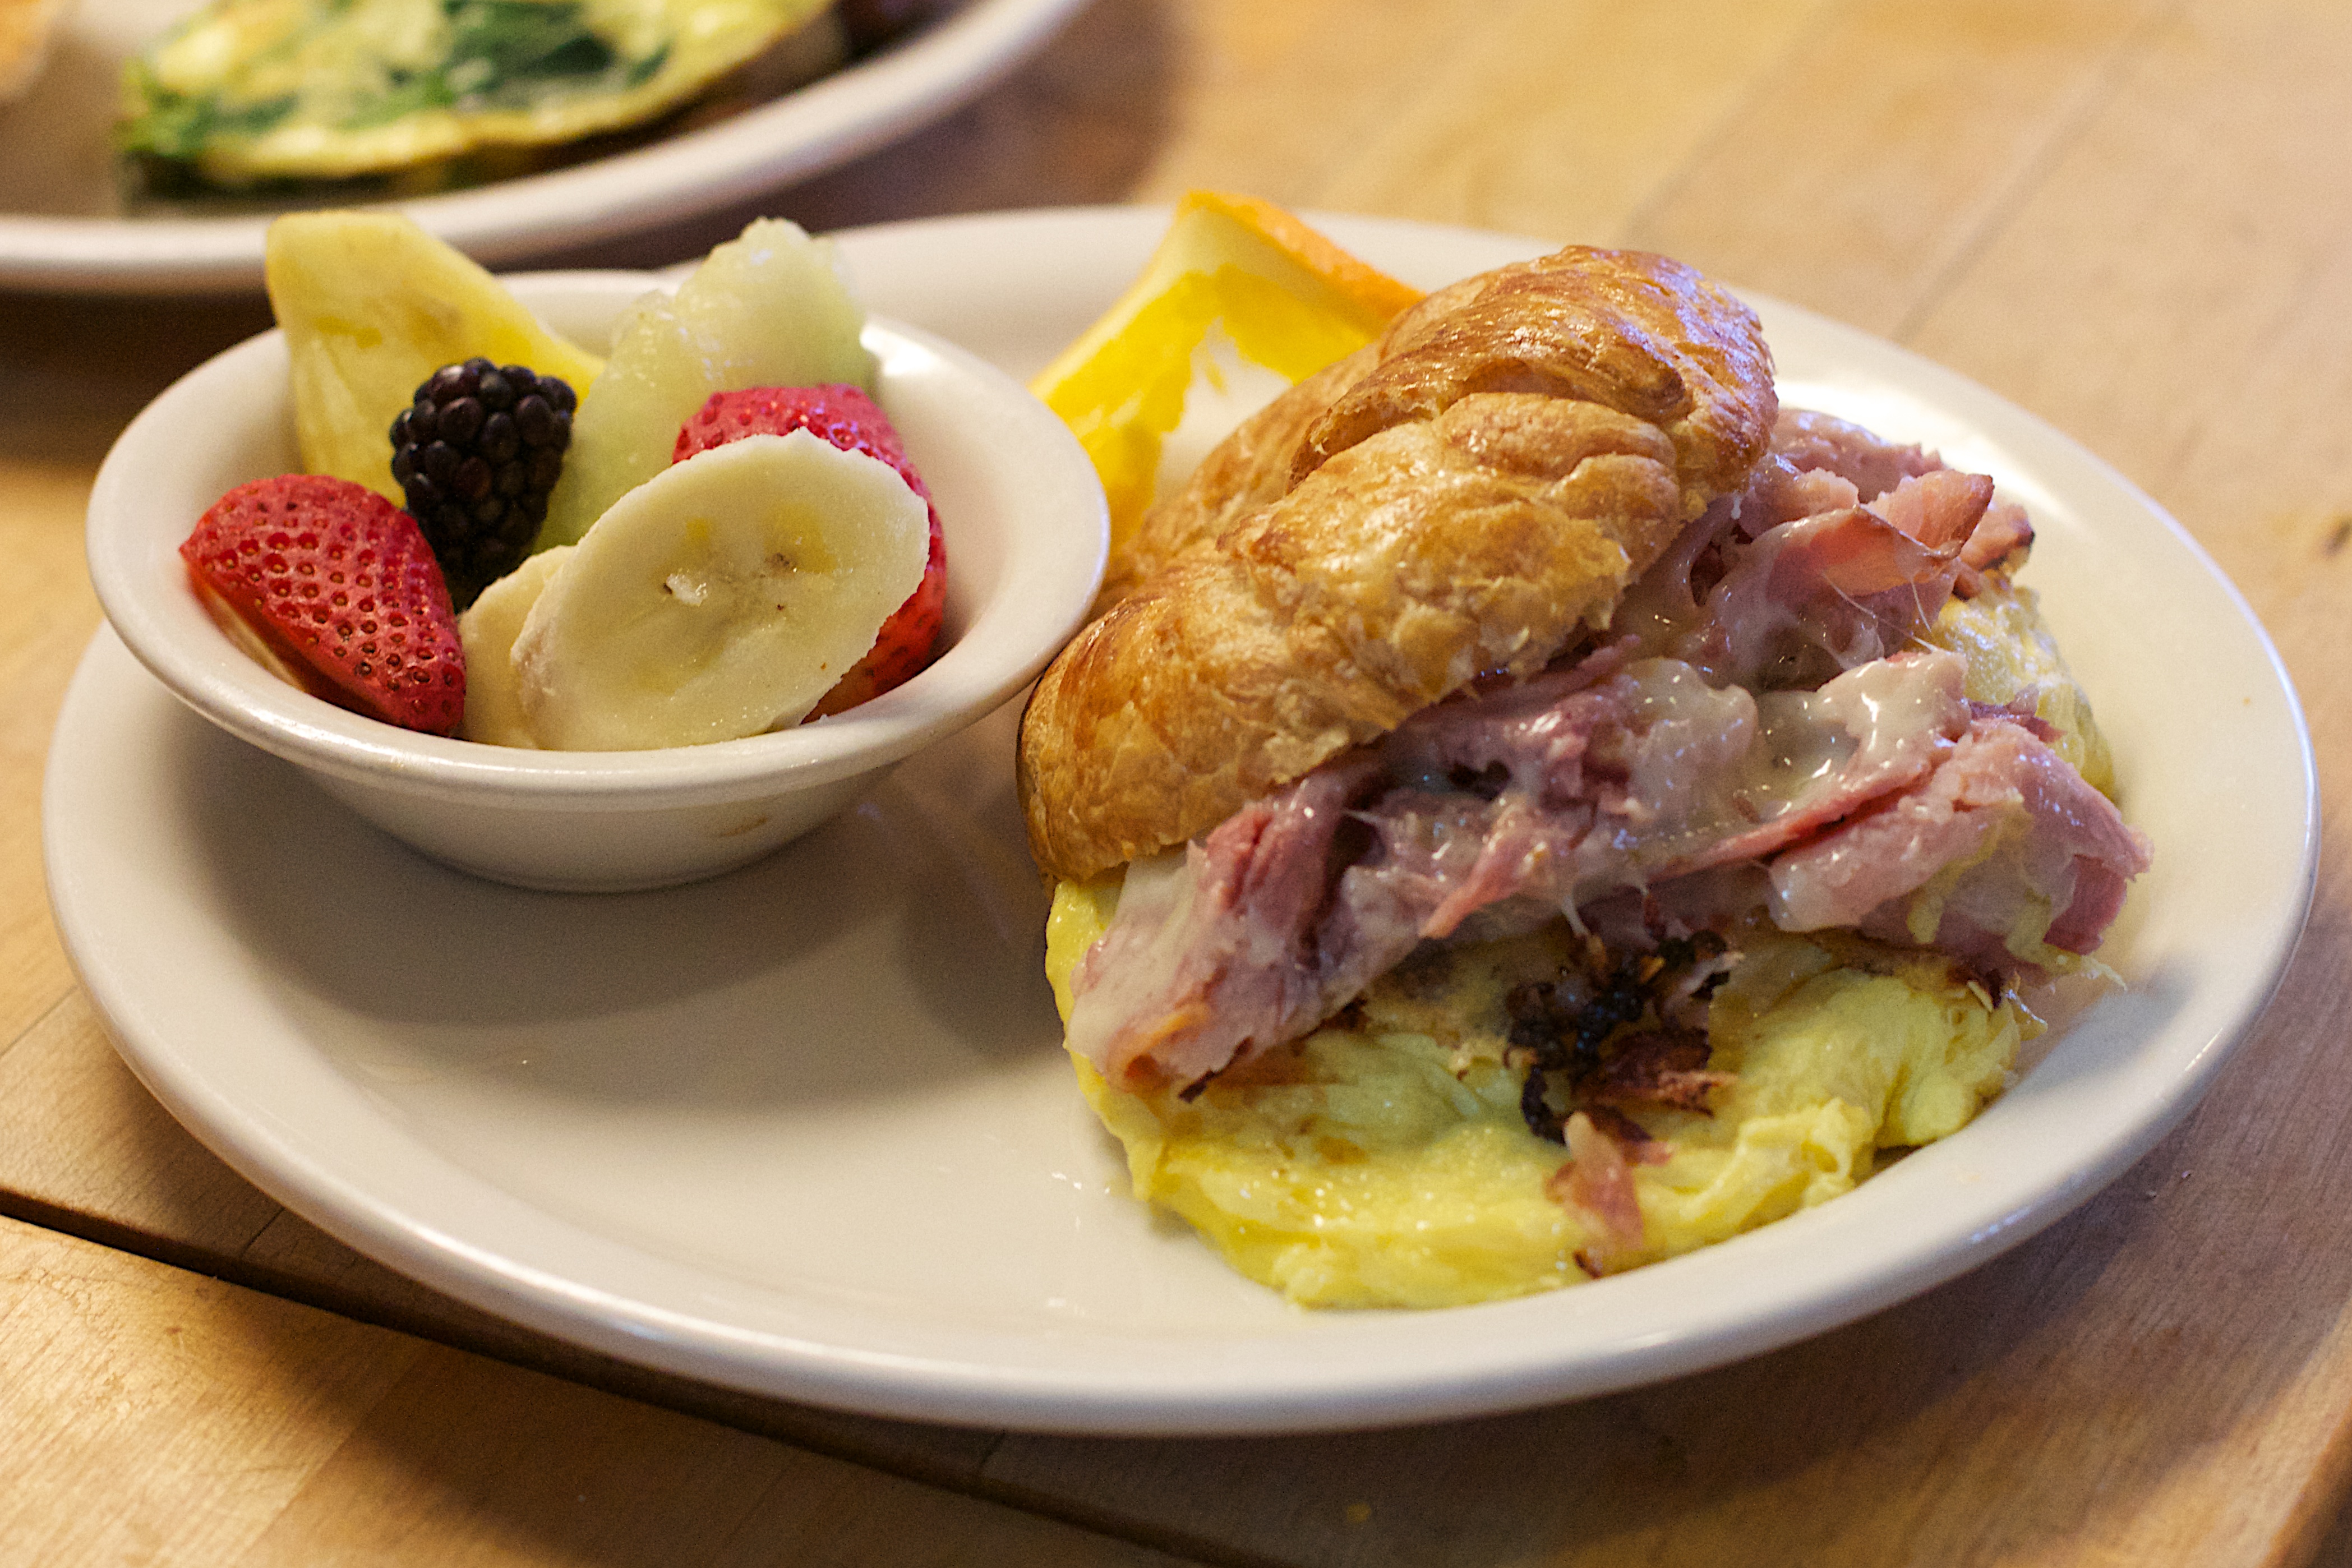
restaurant, dish, meal, food, breakfast, meat, lunch, cuisine, randallhouse, brunch